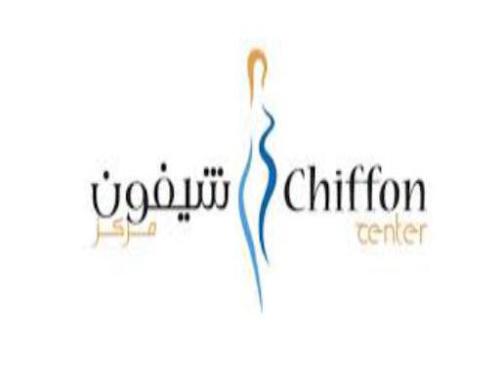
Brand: chiffon
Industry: Food